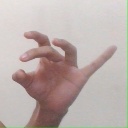
अक्षर: ओ